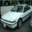
Label: automobile